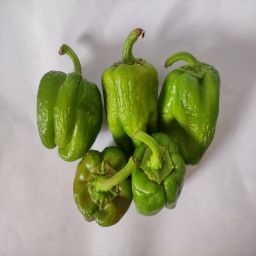
Crop: Bell Pepper
Quality: Ripe